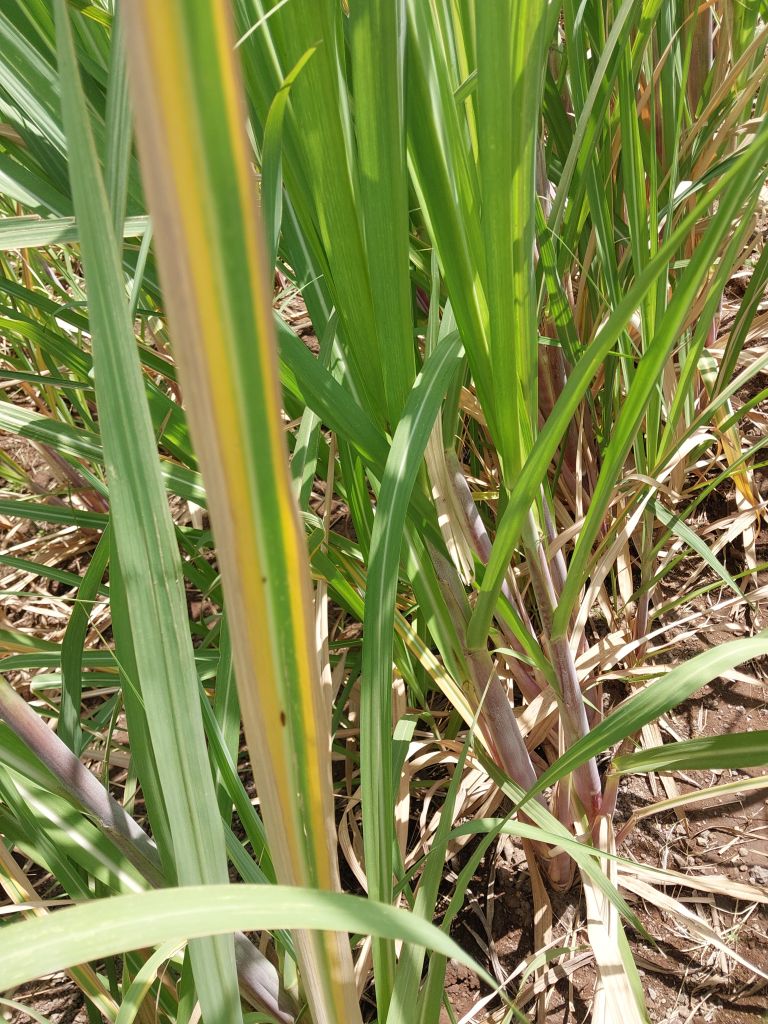
Label: Brown Spot